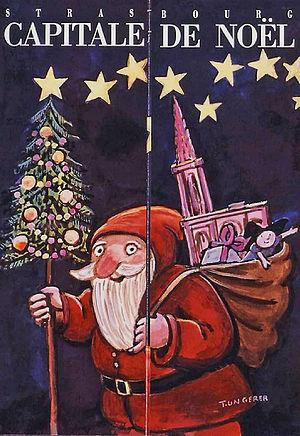
Strasbourg, Capitale de Noël. Bibliothèque nationale et universitaire de Strasbourg
Le Christkindelsmärik, ou « marché de l’enfant Jésus », est le nom donné en langue alsacienne au traditionnel marché de Noël qui se tient depuis 1570 à Strasbourg, en Alsace, et a été longtemps le seul en France. Il débute le premier samedi de l’Avent pour s’achever le 24 décembre au soir. Le Christkindelsmärik attire chaque année deux millions de visiteurs venus du monde entier.